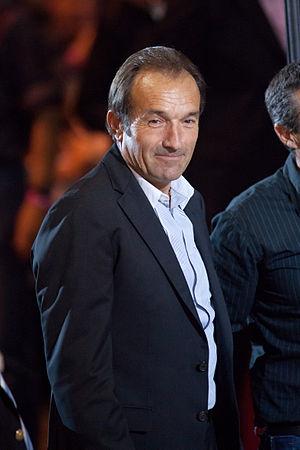
Gilbert Duclos-Lassalle lors des six jours de Grenoble 2011.